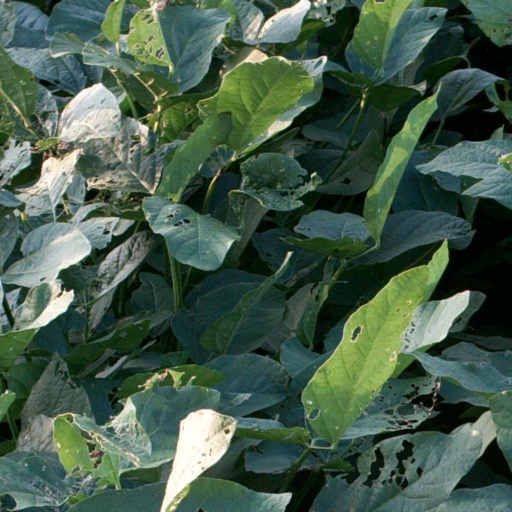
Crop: soybean